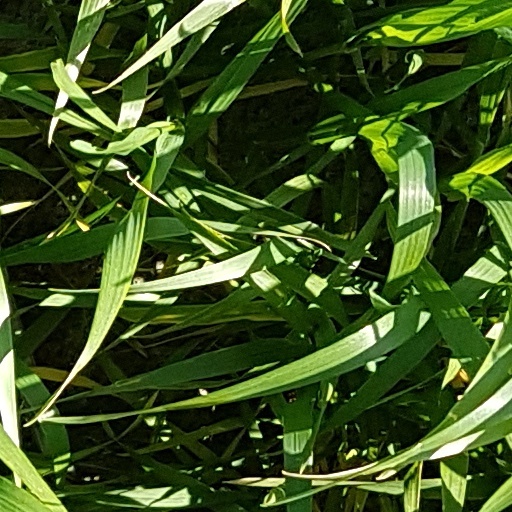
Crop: wheat